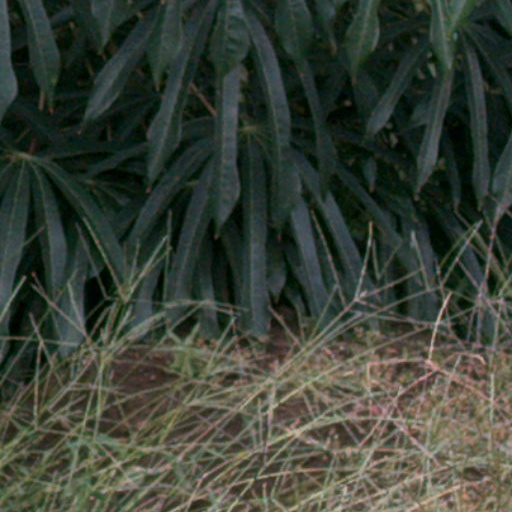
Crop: cassava